Clavier-Übung III

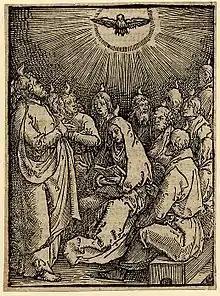
Lucas van Leyden, 1514: woodcut of Pentecost

BWV 671 is a chorale motet for "organum plenum" and pedal. The bass "cantus firmus" is in semibreves in the pedal with four parts above in the keyboard: tenor, alto and, exceptionally, two soprano parts, creating a unique texture. The subject of the four-part fugue in the manuals is derived from the first two lines of the "cantus firmus" and is answered by its inversion, typical of the "stile antico". The quaver motifs in ascending and descending sequences, starting with dactyl figures and becoming increasingly continuous, swirling and scalelike, are a departure from the previous chorale preludes. Among the "stile antico" features are movement in steps and syncopation. Any tendency for the modal key to become diatonic is counteracted by the chromaticism of the final section where the flowing quavers come to a sudden end. Over the final line of the "cantus firmus", the crotchet figures drop successively by semitones with dramatic and unexpected dissonances, recalling a similar but less extended passage at the end of the five-part chorale prelude "O lux beata" of Matthias Weckmann. As suggests, the twelve descending chromatic steps seem like supplications, repeated cries of "eleison"—"have mercy".